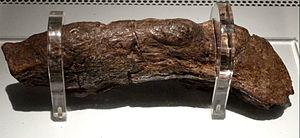
Le coprolithe de la Lloyds Bank est un excrément humain fossilisé découvert à York en Angleterre et daté de la période du royaume viking d'York.